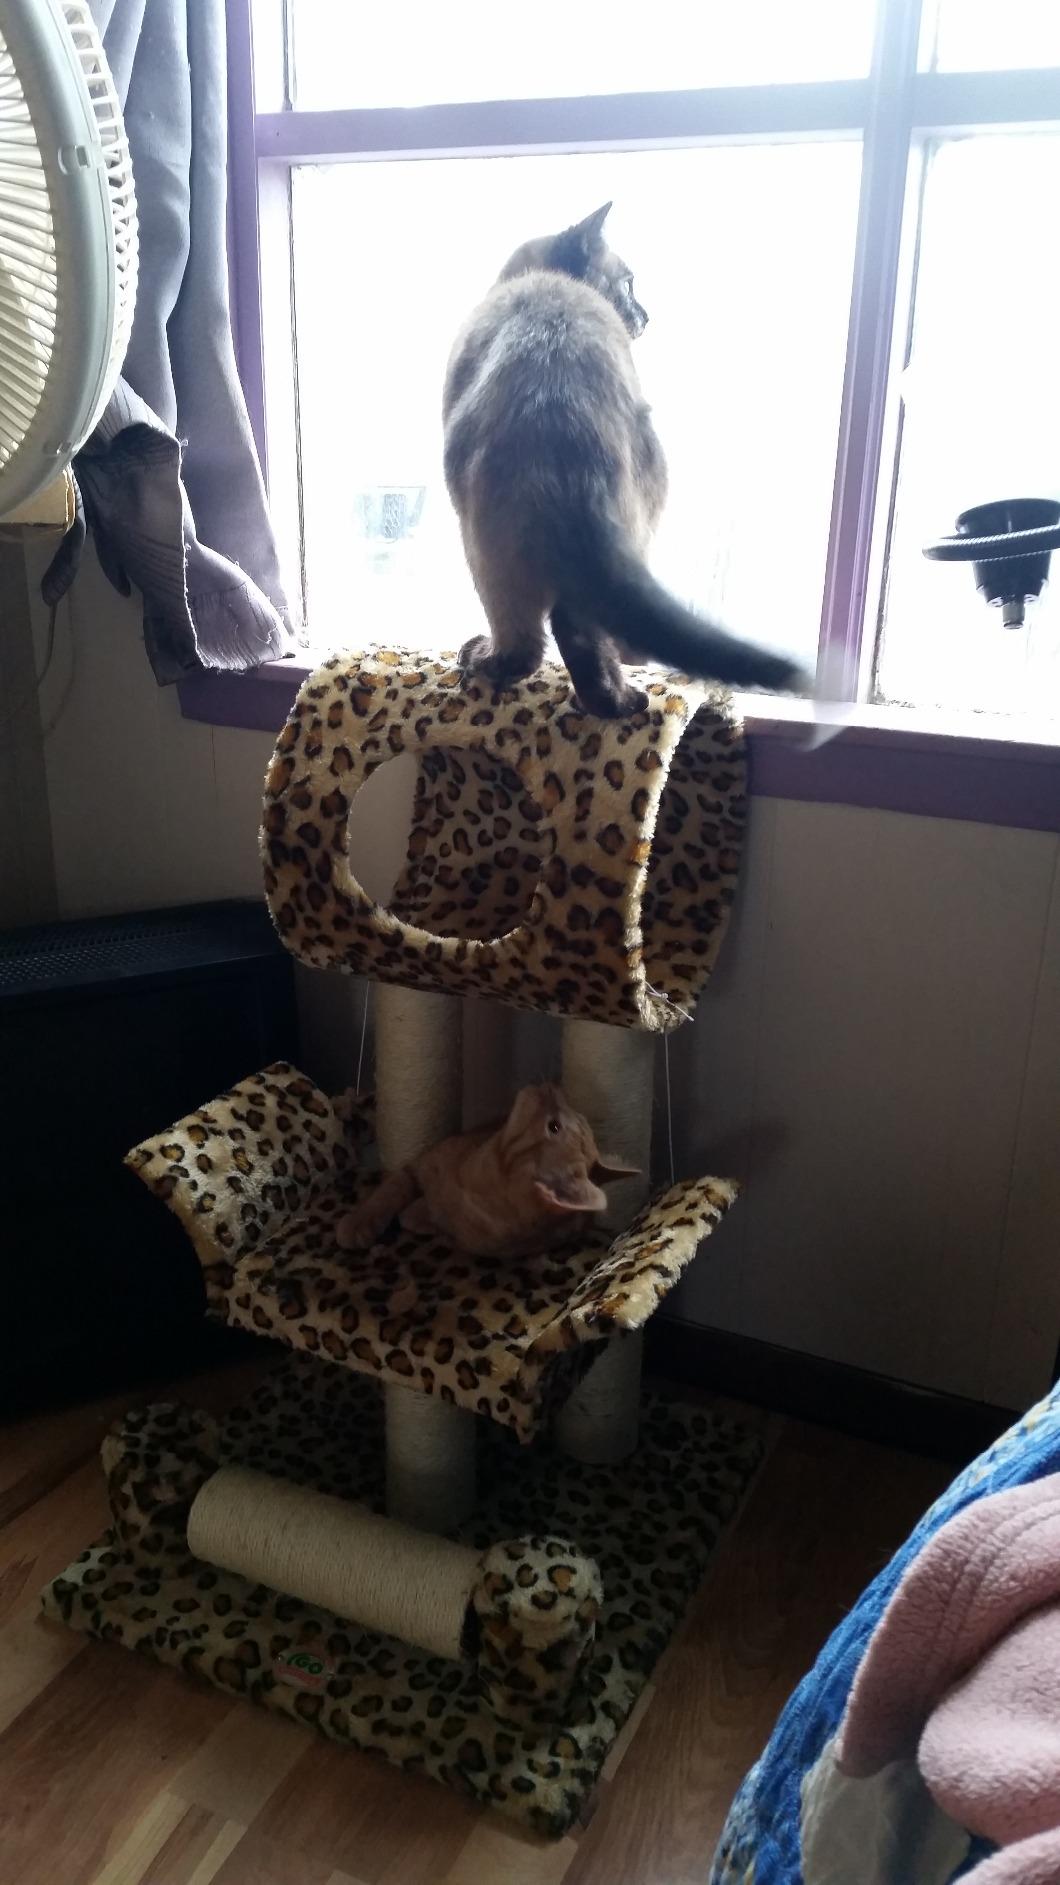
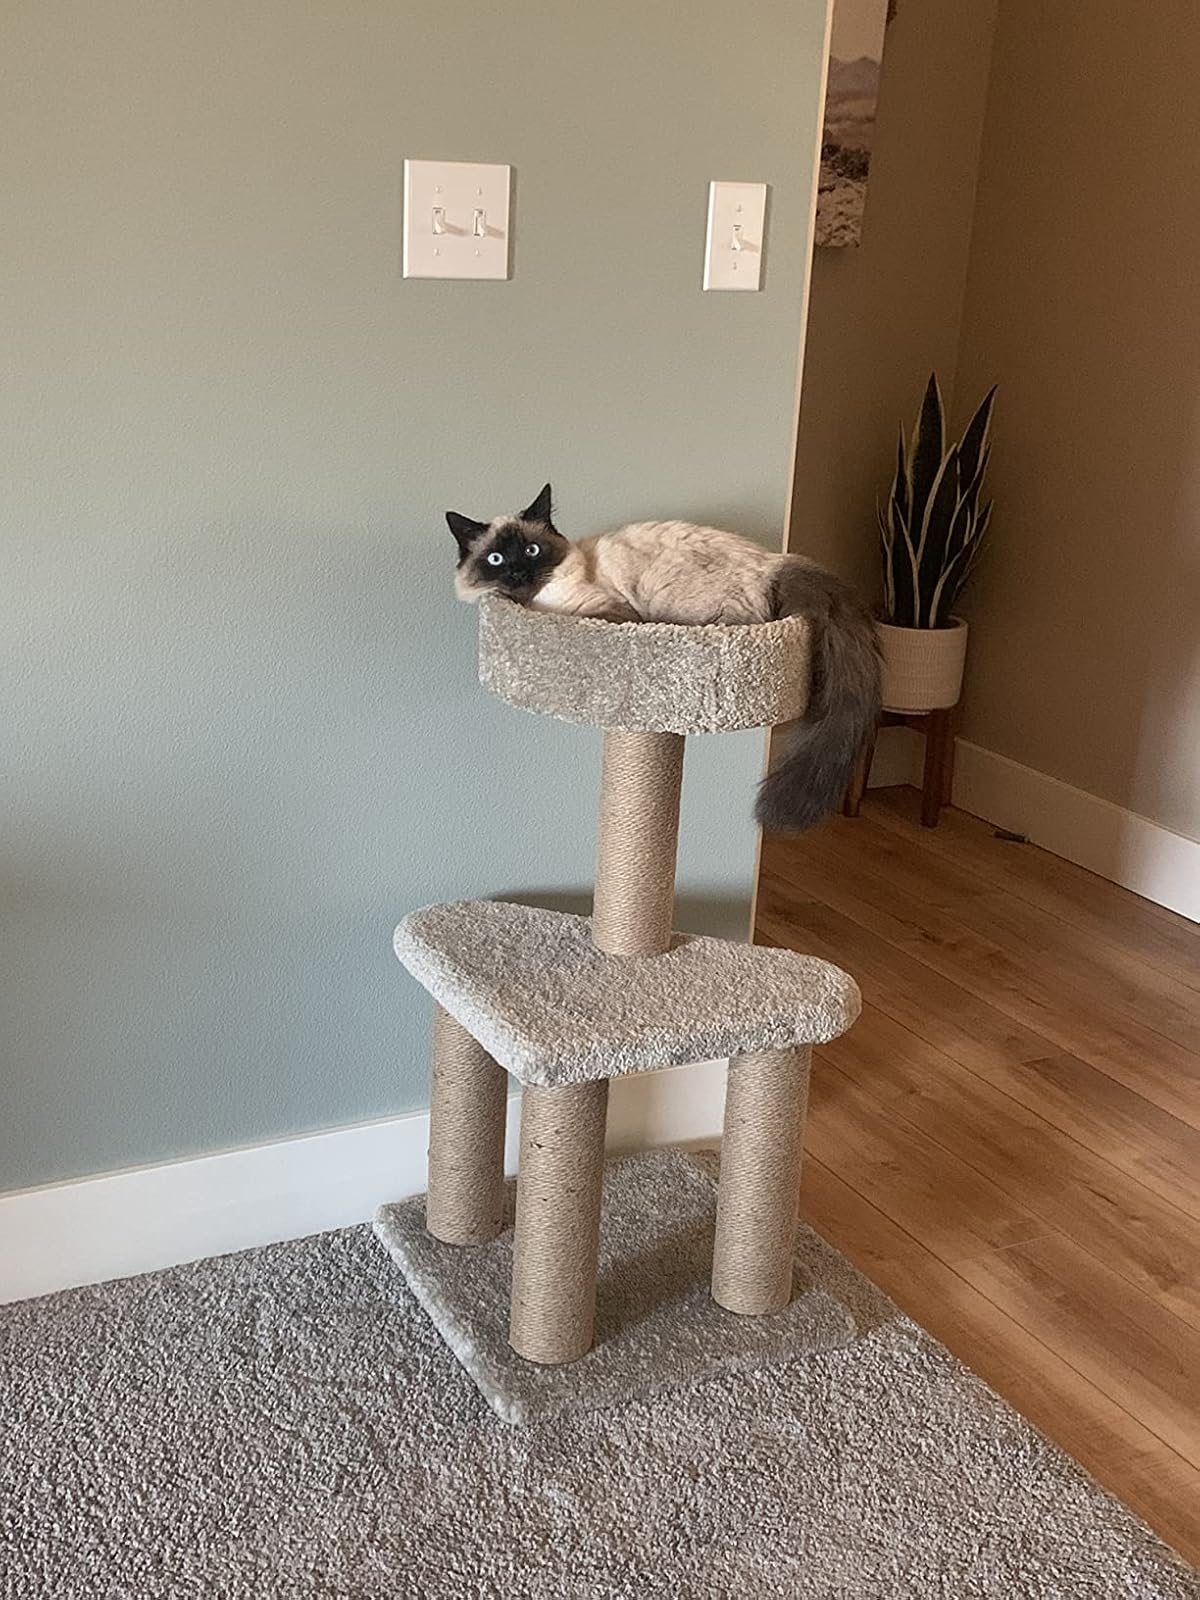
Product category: items_cat tree
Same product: no